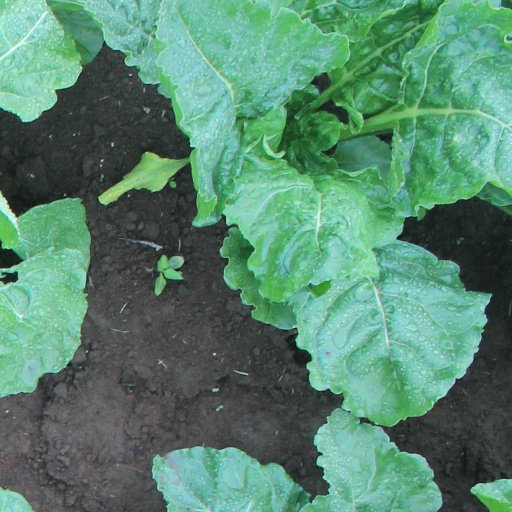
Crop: sugar beet